2018 Tokyo Marathon

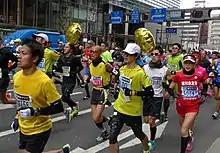
Fun runners at the marathon

The 2018 Tokyo Marathon was the twelfth edition of the annual marathon race in Tokyo and was held on Sunday, 25 February. An IAAF Gold Label Road Race, it was the first World Marathon Majors event to be held that year. The men's race was won by Dickson Chumba in 2:05:30 hours while the women's race was won by Birhane Dibaba in 2:19:51. The men's runner-up Yuta Shitara set a Japanese national record time of 2:06:11 hours. This was also an Asian record. The host nation featured prominently in the men's race, with two runners in the top five and six of the top ten being Japanese. The Japanese women fared less well, with sixth-place Hiroko Yoshitomi being the best national performer (over ten minutes behind the winner).